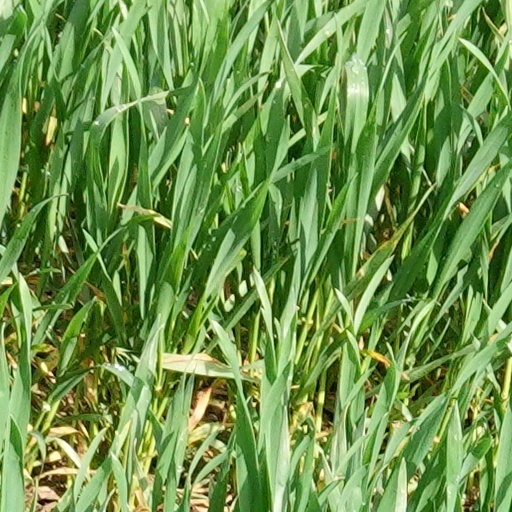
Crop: wheat